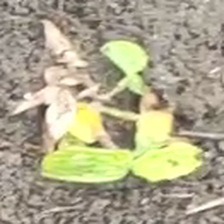
Weed species: Kena_(Commplina_benghalensio)